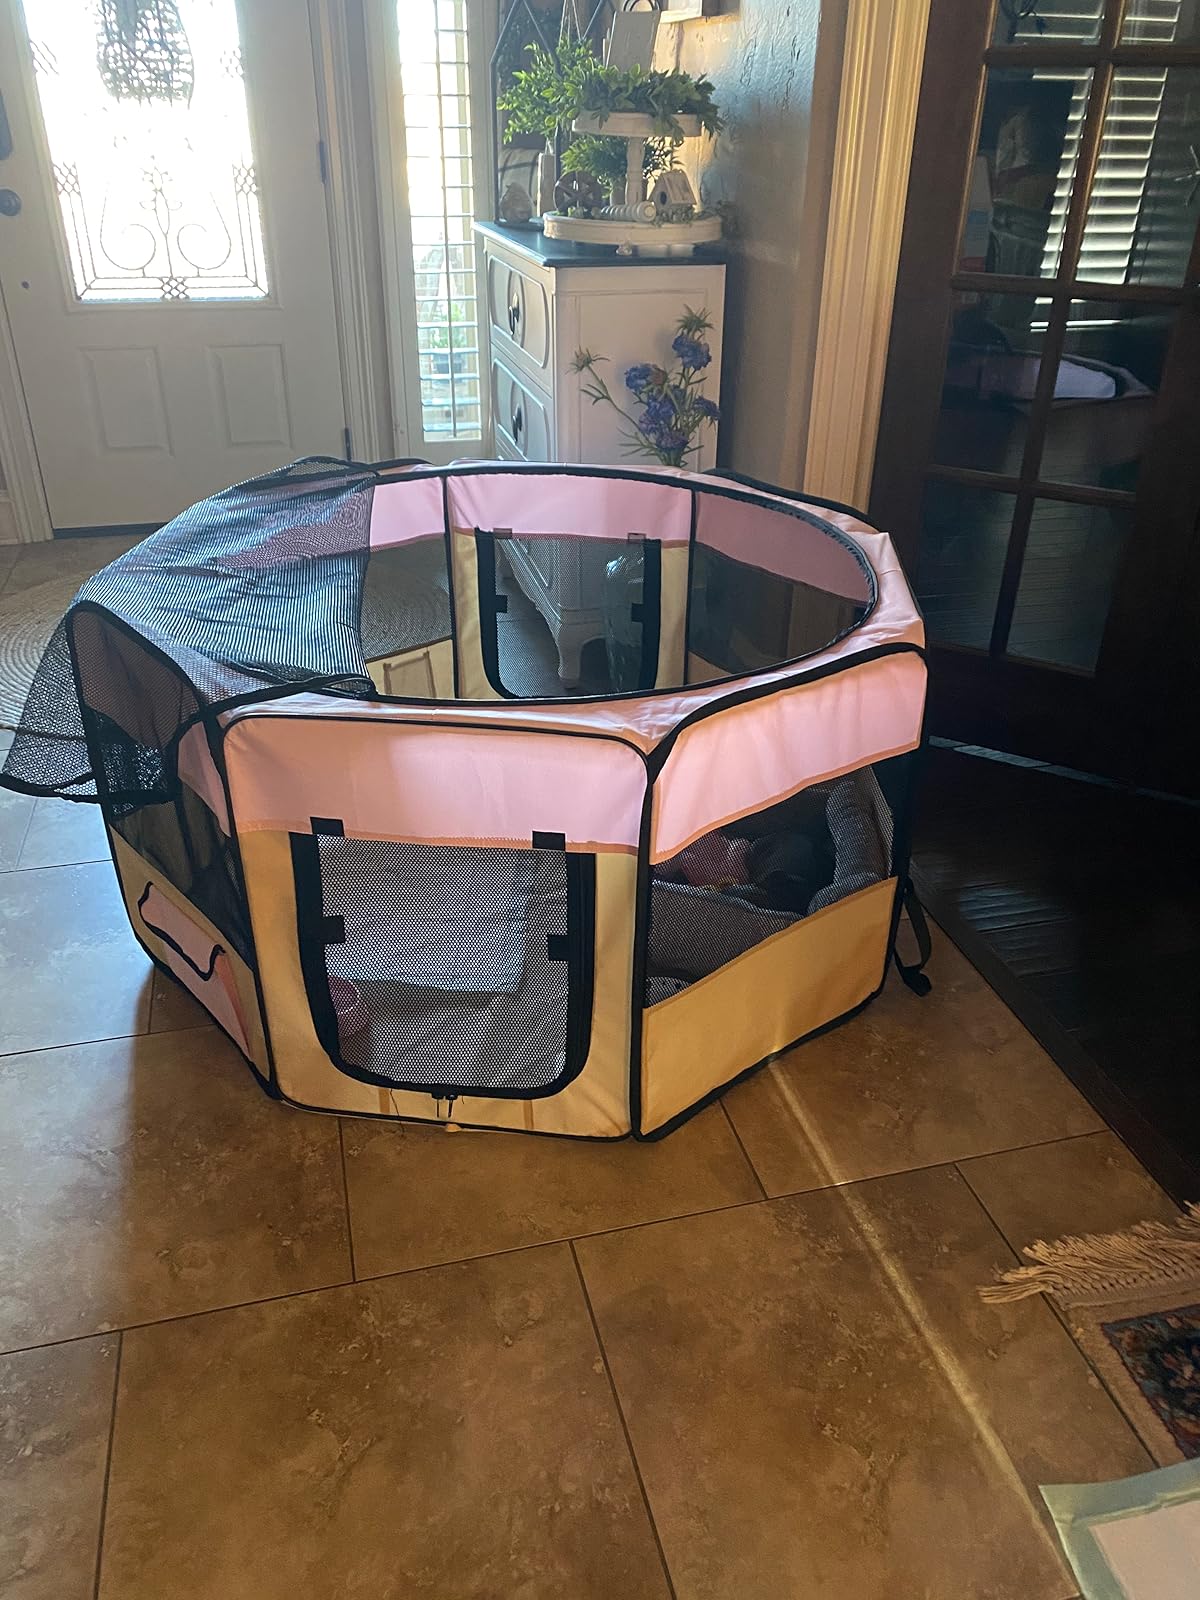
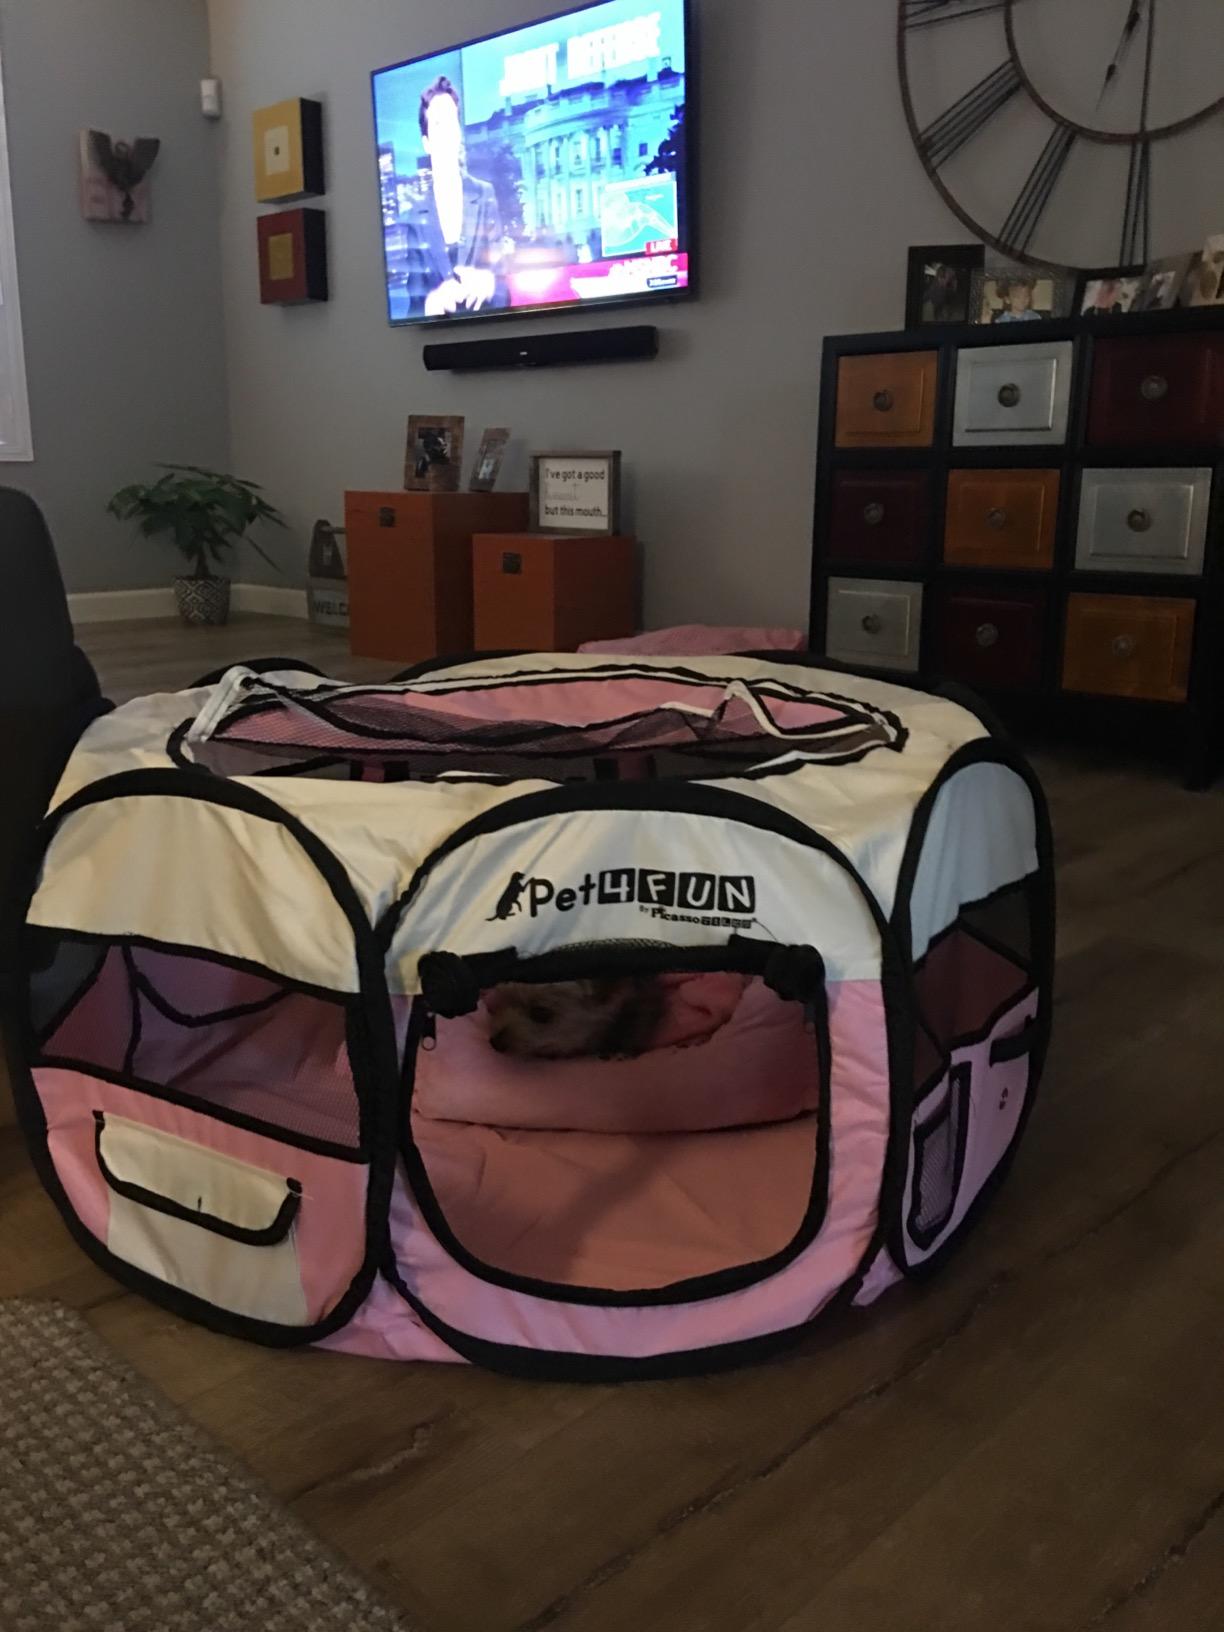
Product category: items_kennel
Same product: no